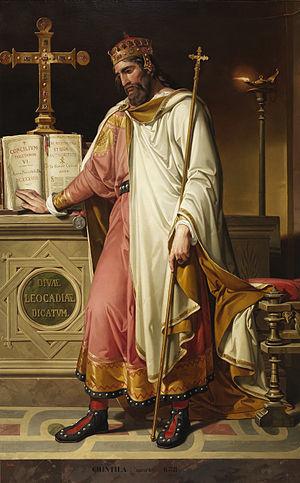
Chinthila ou Chintila est roi wisigoth d'Hispanie et de Septimanie de 636 à 639. Nous savons très peu sur ce règne, fort court, du fait de la rareté des chroniques. Presque toutes nos connaissances viennent des actes du Vᵉ et du VIᵉ conciles de Tolède, deux conciles qui renforcèrent le pouvoir royal et l'influence de l'Église au sein de la monarchie hispano-wisigothique.